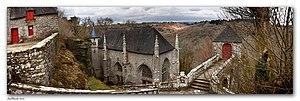
Vue d'ensemble panoramique de la chapelle Sainte Barbe, sur la commune du Faouët en Bretagne (Morbihan).
La chapelle Sainte-Barbe est située sur la commune de Le Faouët dans le Morbihan, à un kilomètre et demi au nord-est du bourg. Étape sur un des chemins bretons du pèlerinage vers Saint-Jacques-de-Compostelle et sanctuaire attirant de nombreux fidèles lors du pardon de sainte Barbe, le site a été aménagé dans le but de faciliter les processions et pèlerinages, avec son immense esplanade qui fait office de placître, l'escalier monumental avec rampe sur balustres et la chapelle.
Roi Morvan Communauté est une communauté de communes française, située dans le département du Morbihan et la région Bretagne.